Elgin Community College

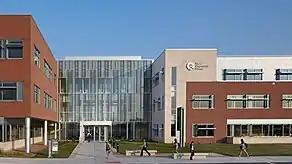

Elgin Community College completed the final project of its Facilities Master Plan, the Elgin Community College Center for Emergency Services, in September 2016. The 120-acre property features classrooms for public safety communications, emergency medical services, criminal justice, and fire science, as well as bays for training on police and fire equipment and fire truck storage. The center also includes a three-story burn tower and ponds for rescue diving and firefighter training.